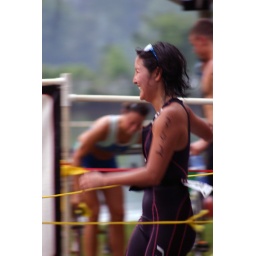
June 1st LR Sprint TRI with the swim in the ski lake and the bike and run on the NLR River trail